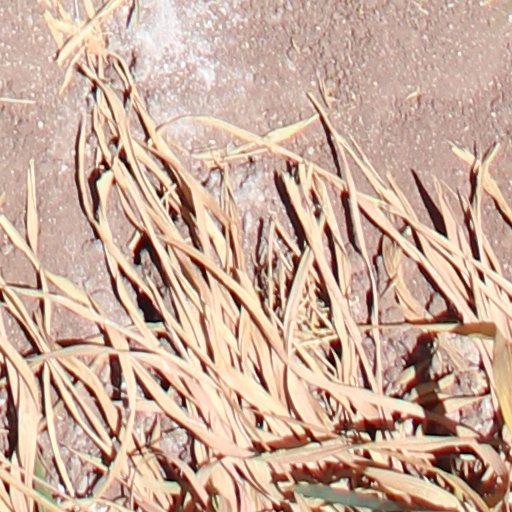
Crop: wheat